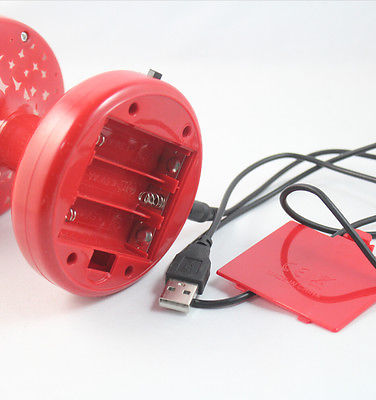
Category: lamp